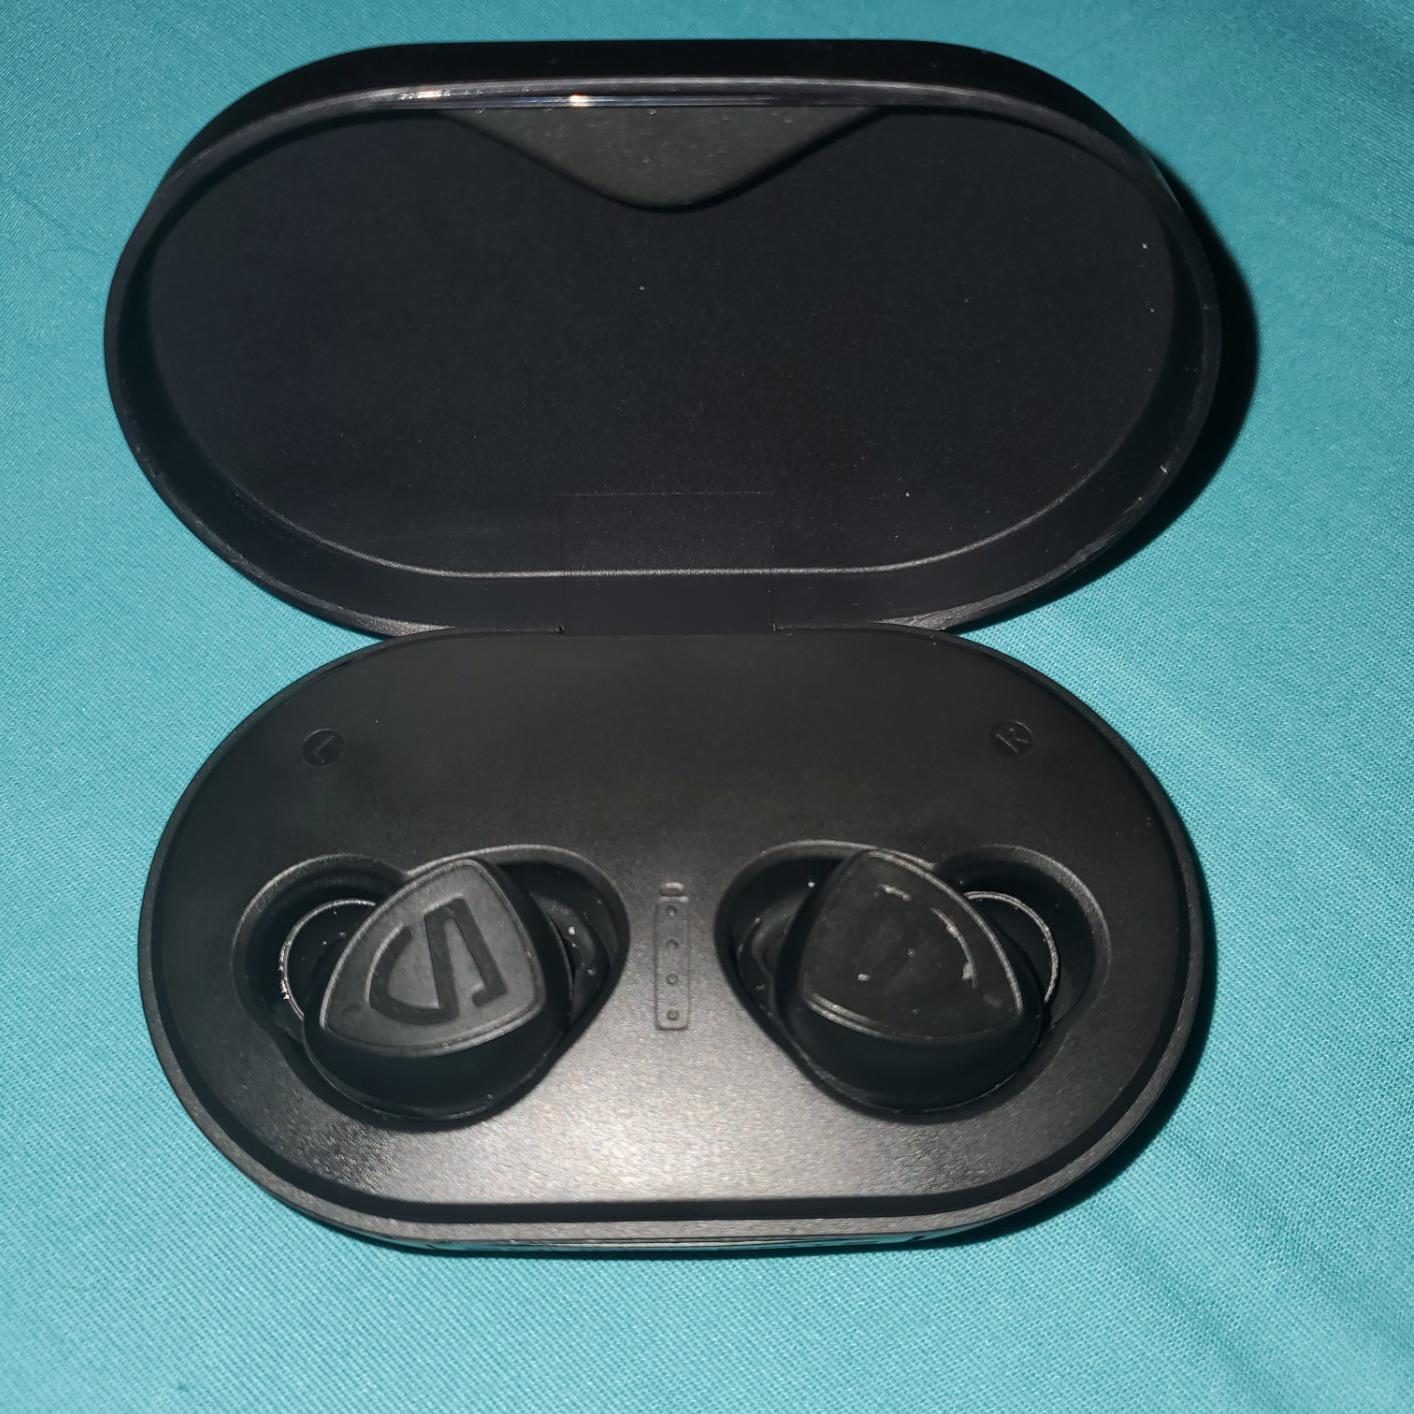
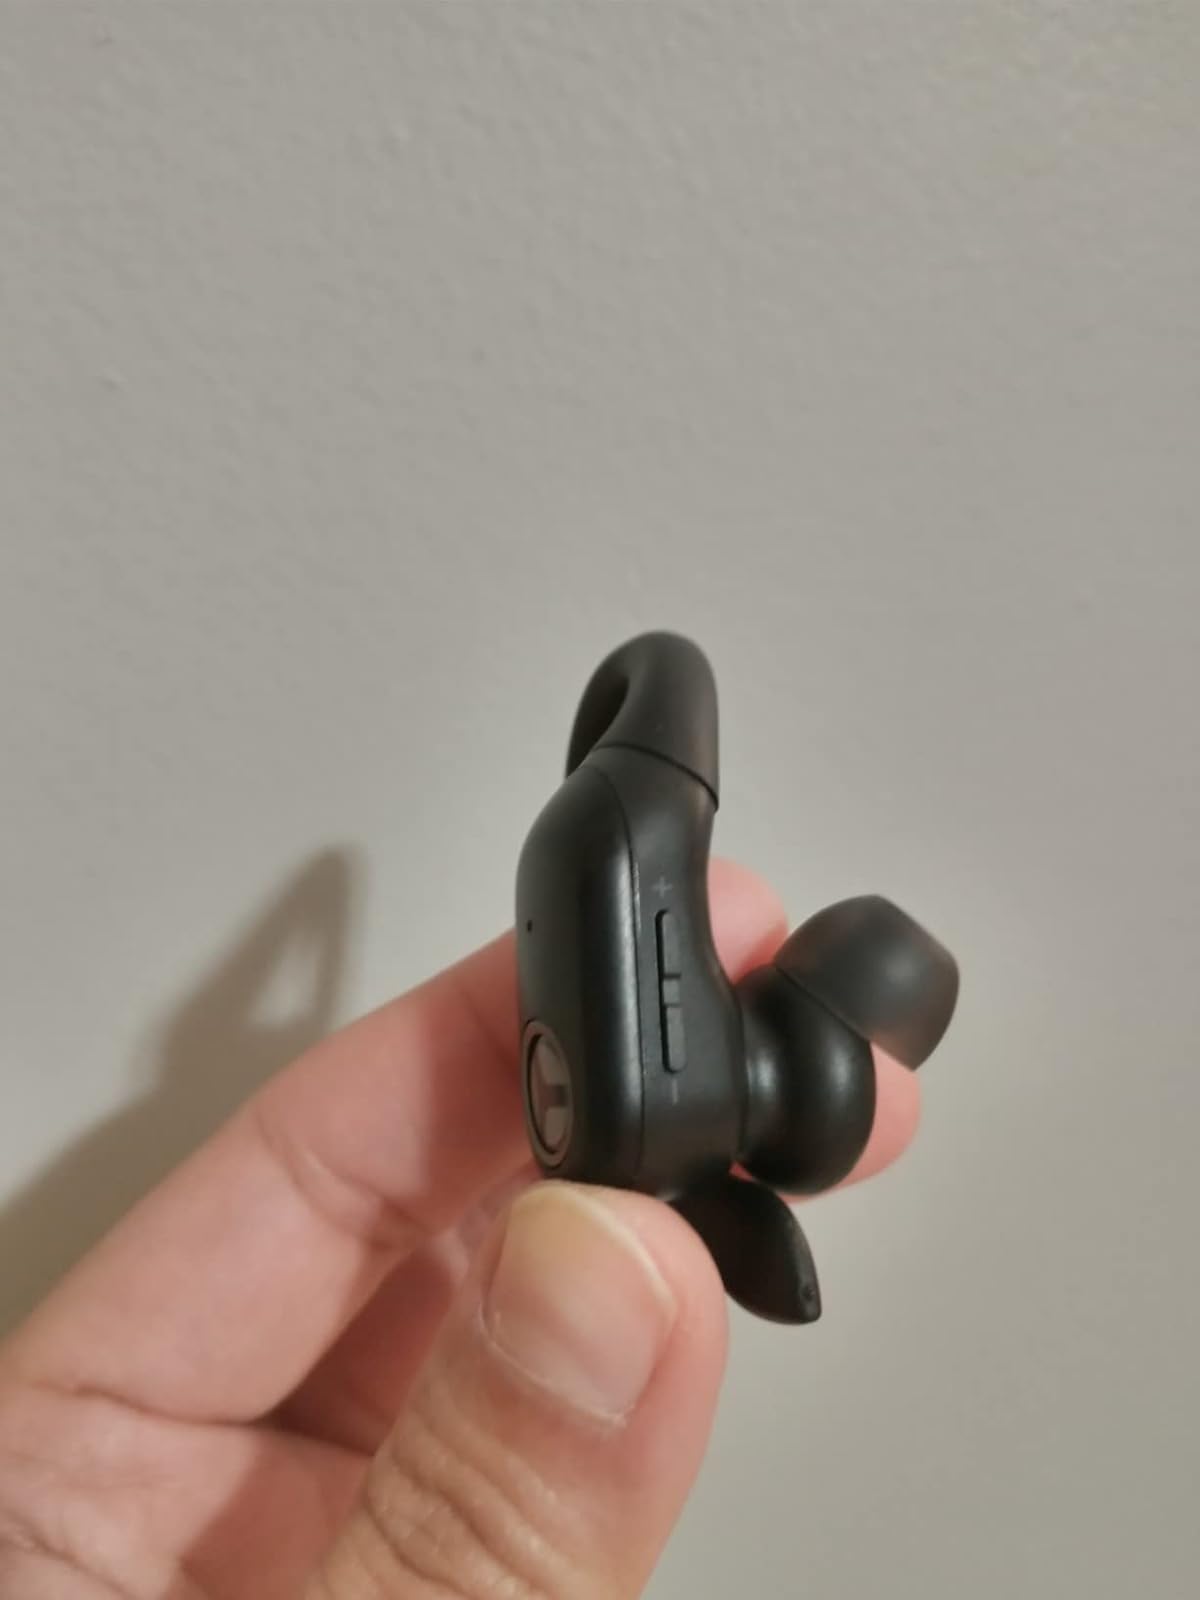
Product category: earbuds
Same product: no